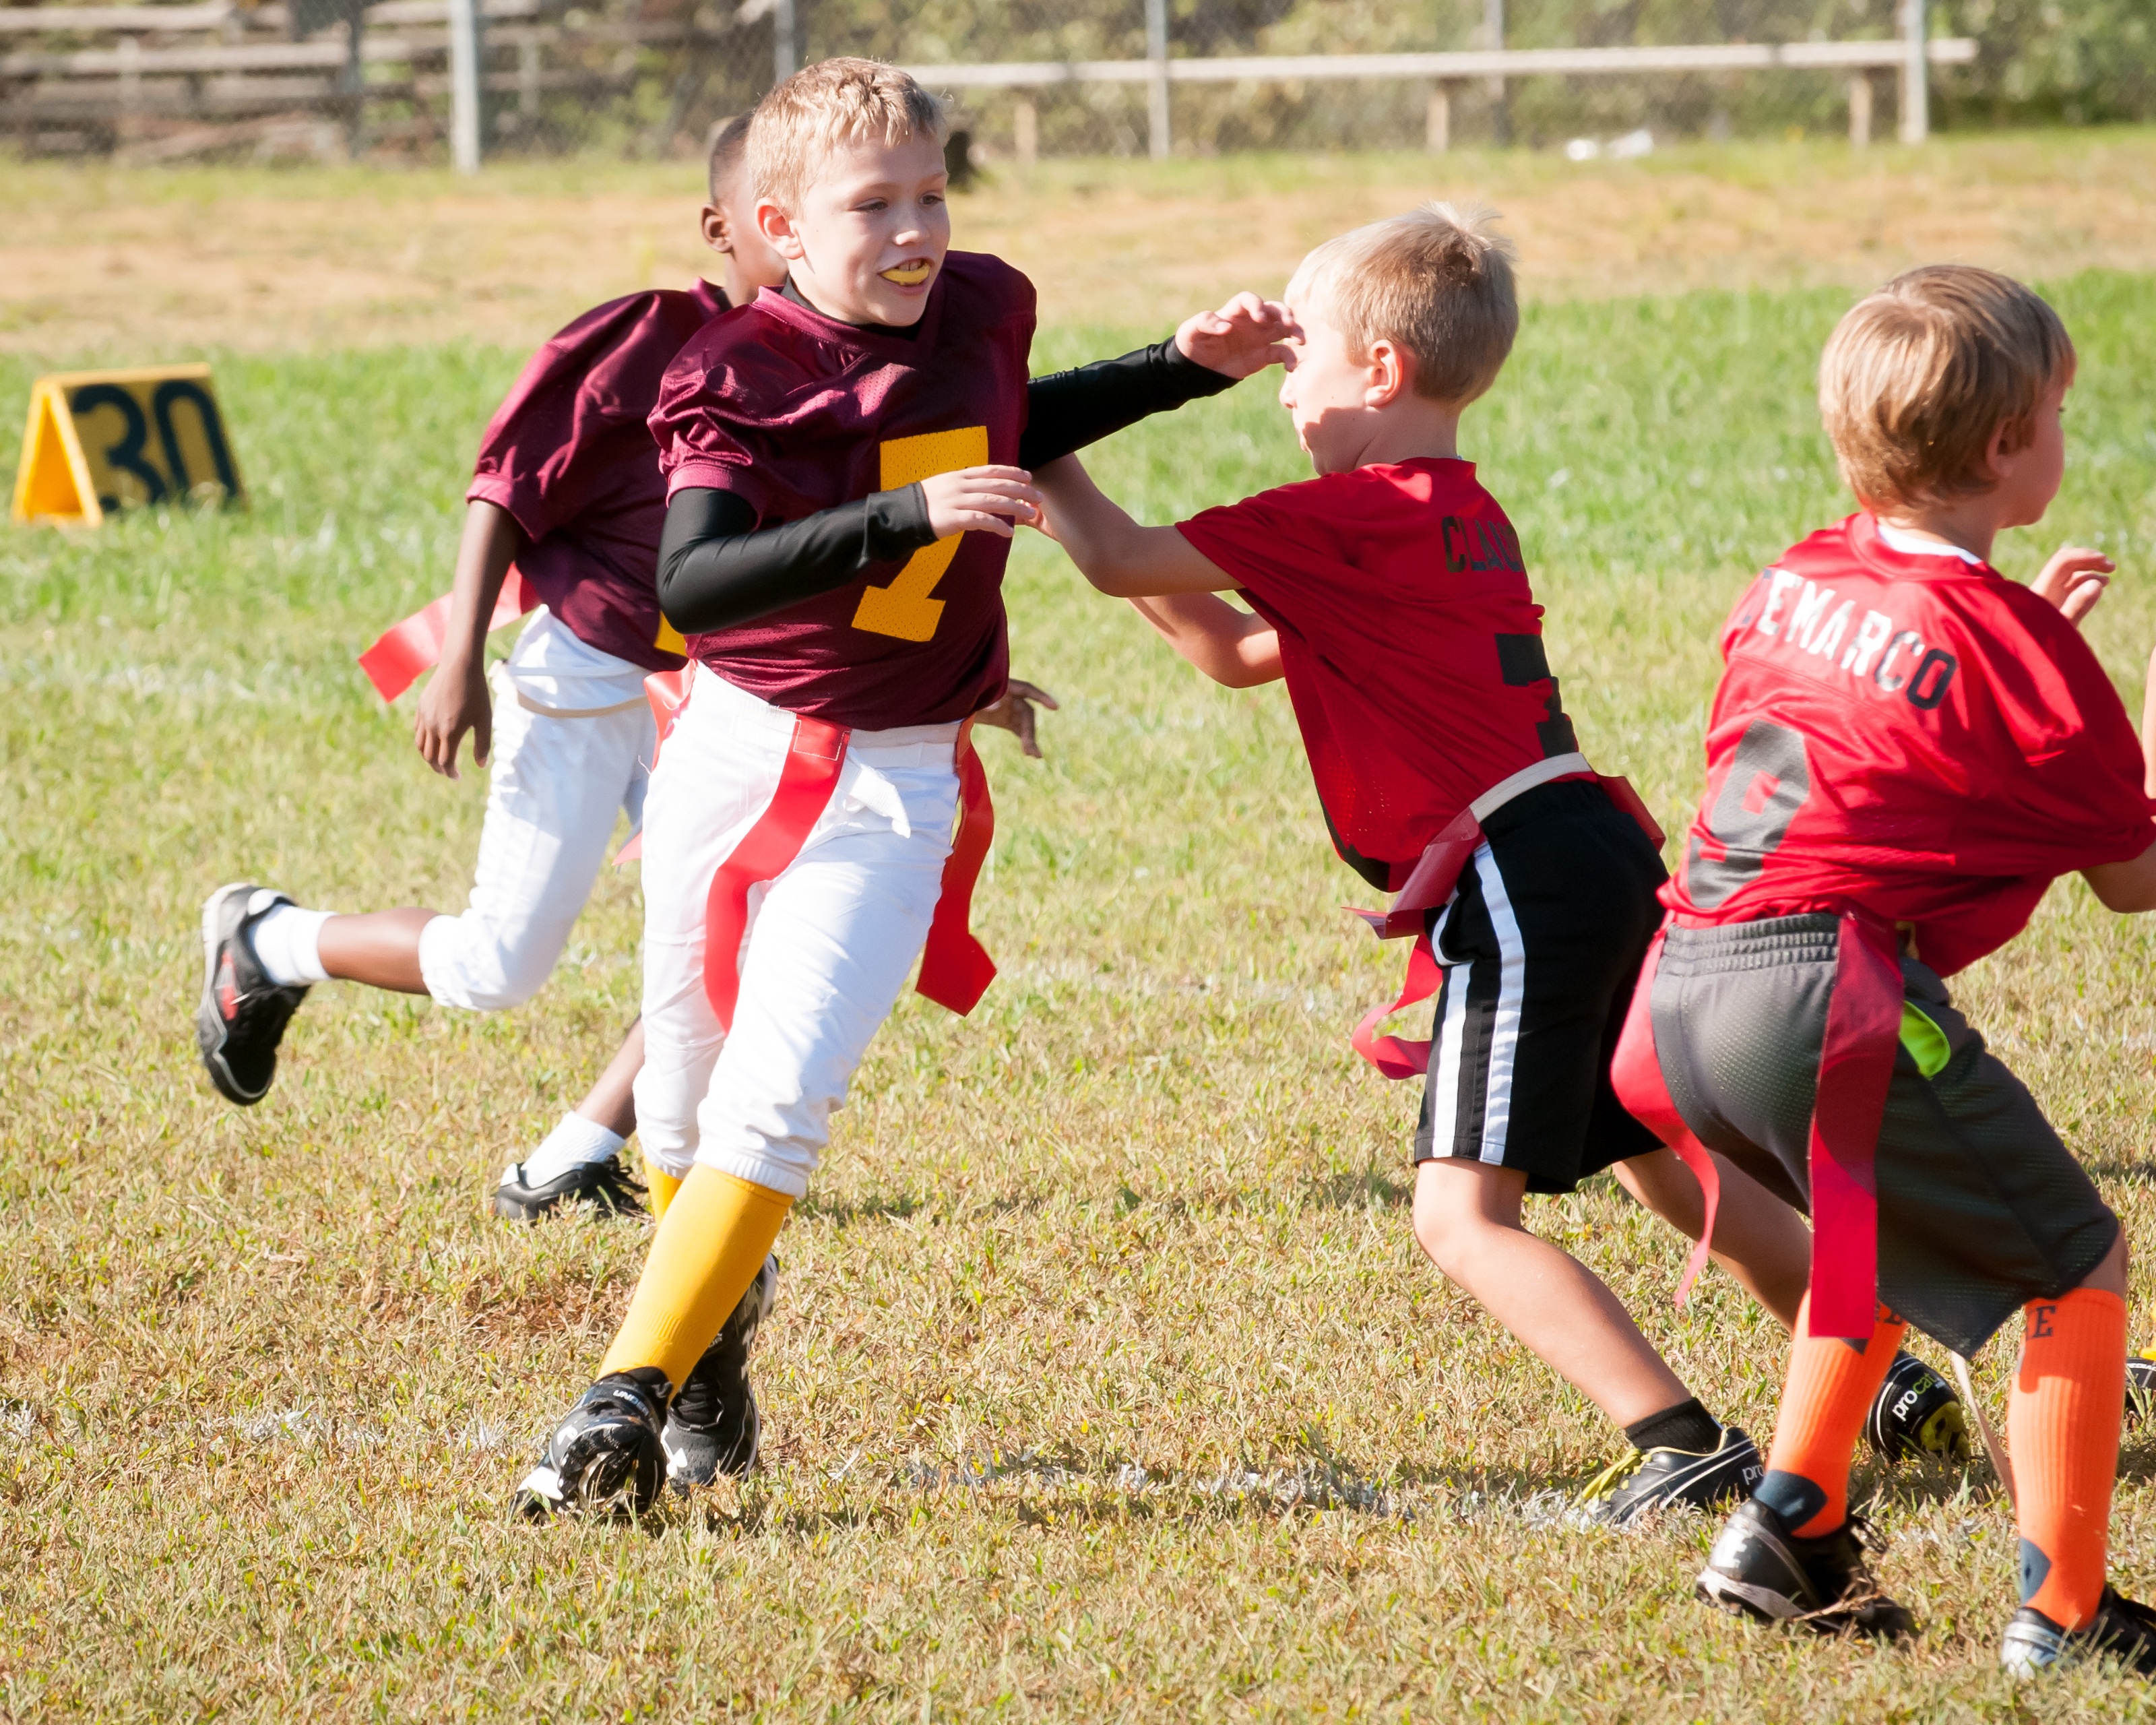
sport, game, play, youth, communication, soccer, football, player, activity, outdoors, competition, kids, children, team, american football, sports, match, competitive, coach, tournament, referee, winning, tackle, football player, flag football, gridiron football